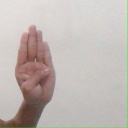
अक्षर: ब